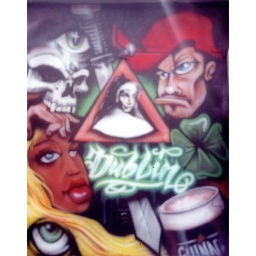
A general view of some street art in the car park behind Tivoli Theatre, Dublin.